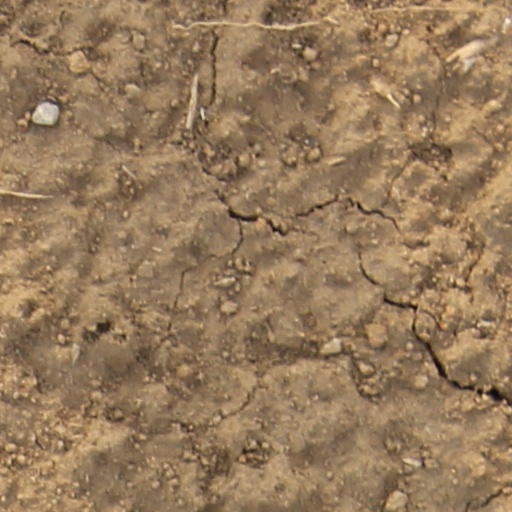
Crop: wheat